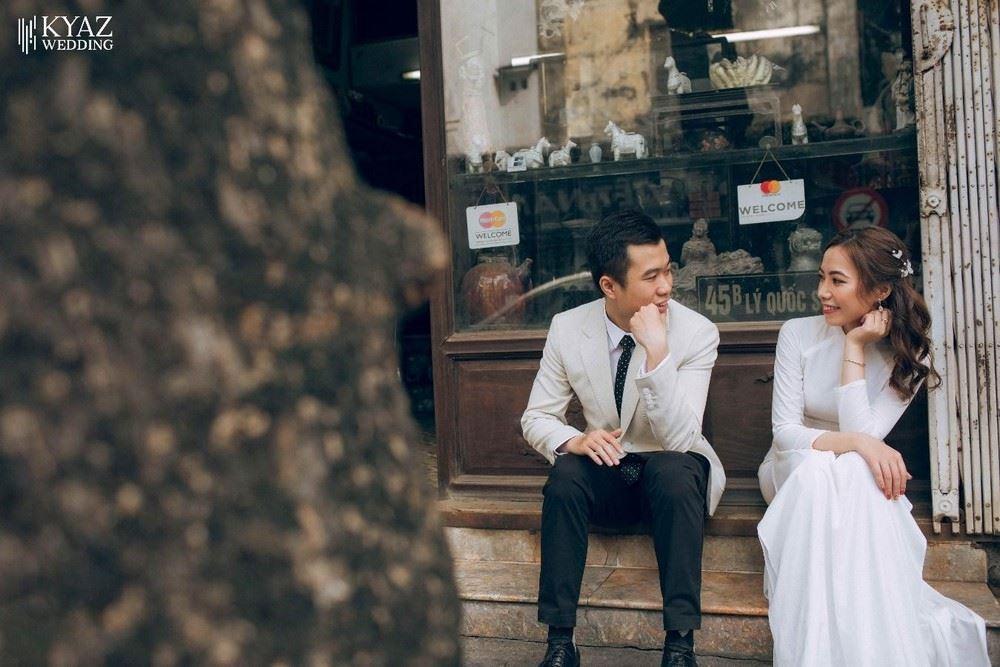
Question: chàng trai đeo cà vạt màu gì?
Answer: chàng trai đeo cà vạt màu đen